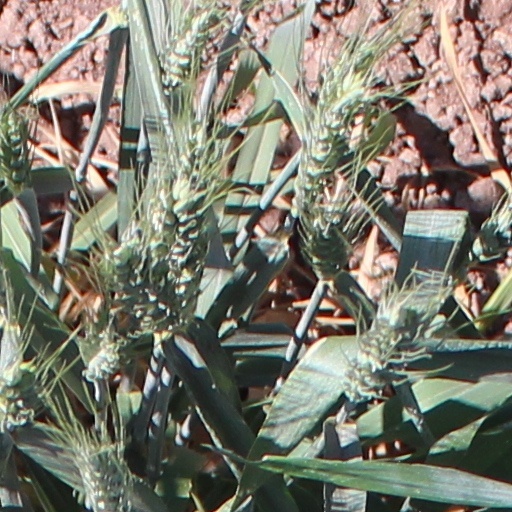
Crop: wheat